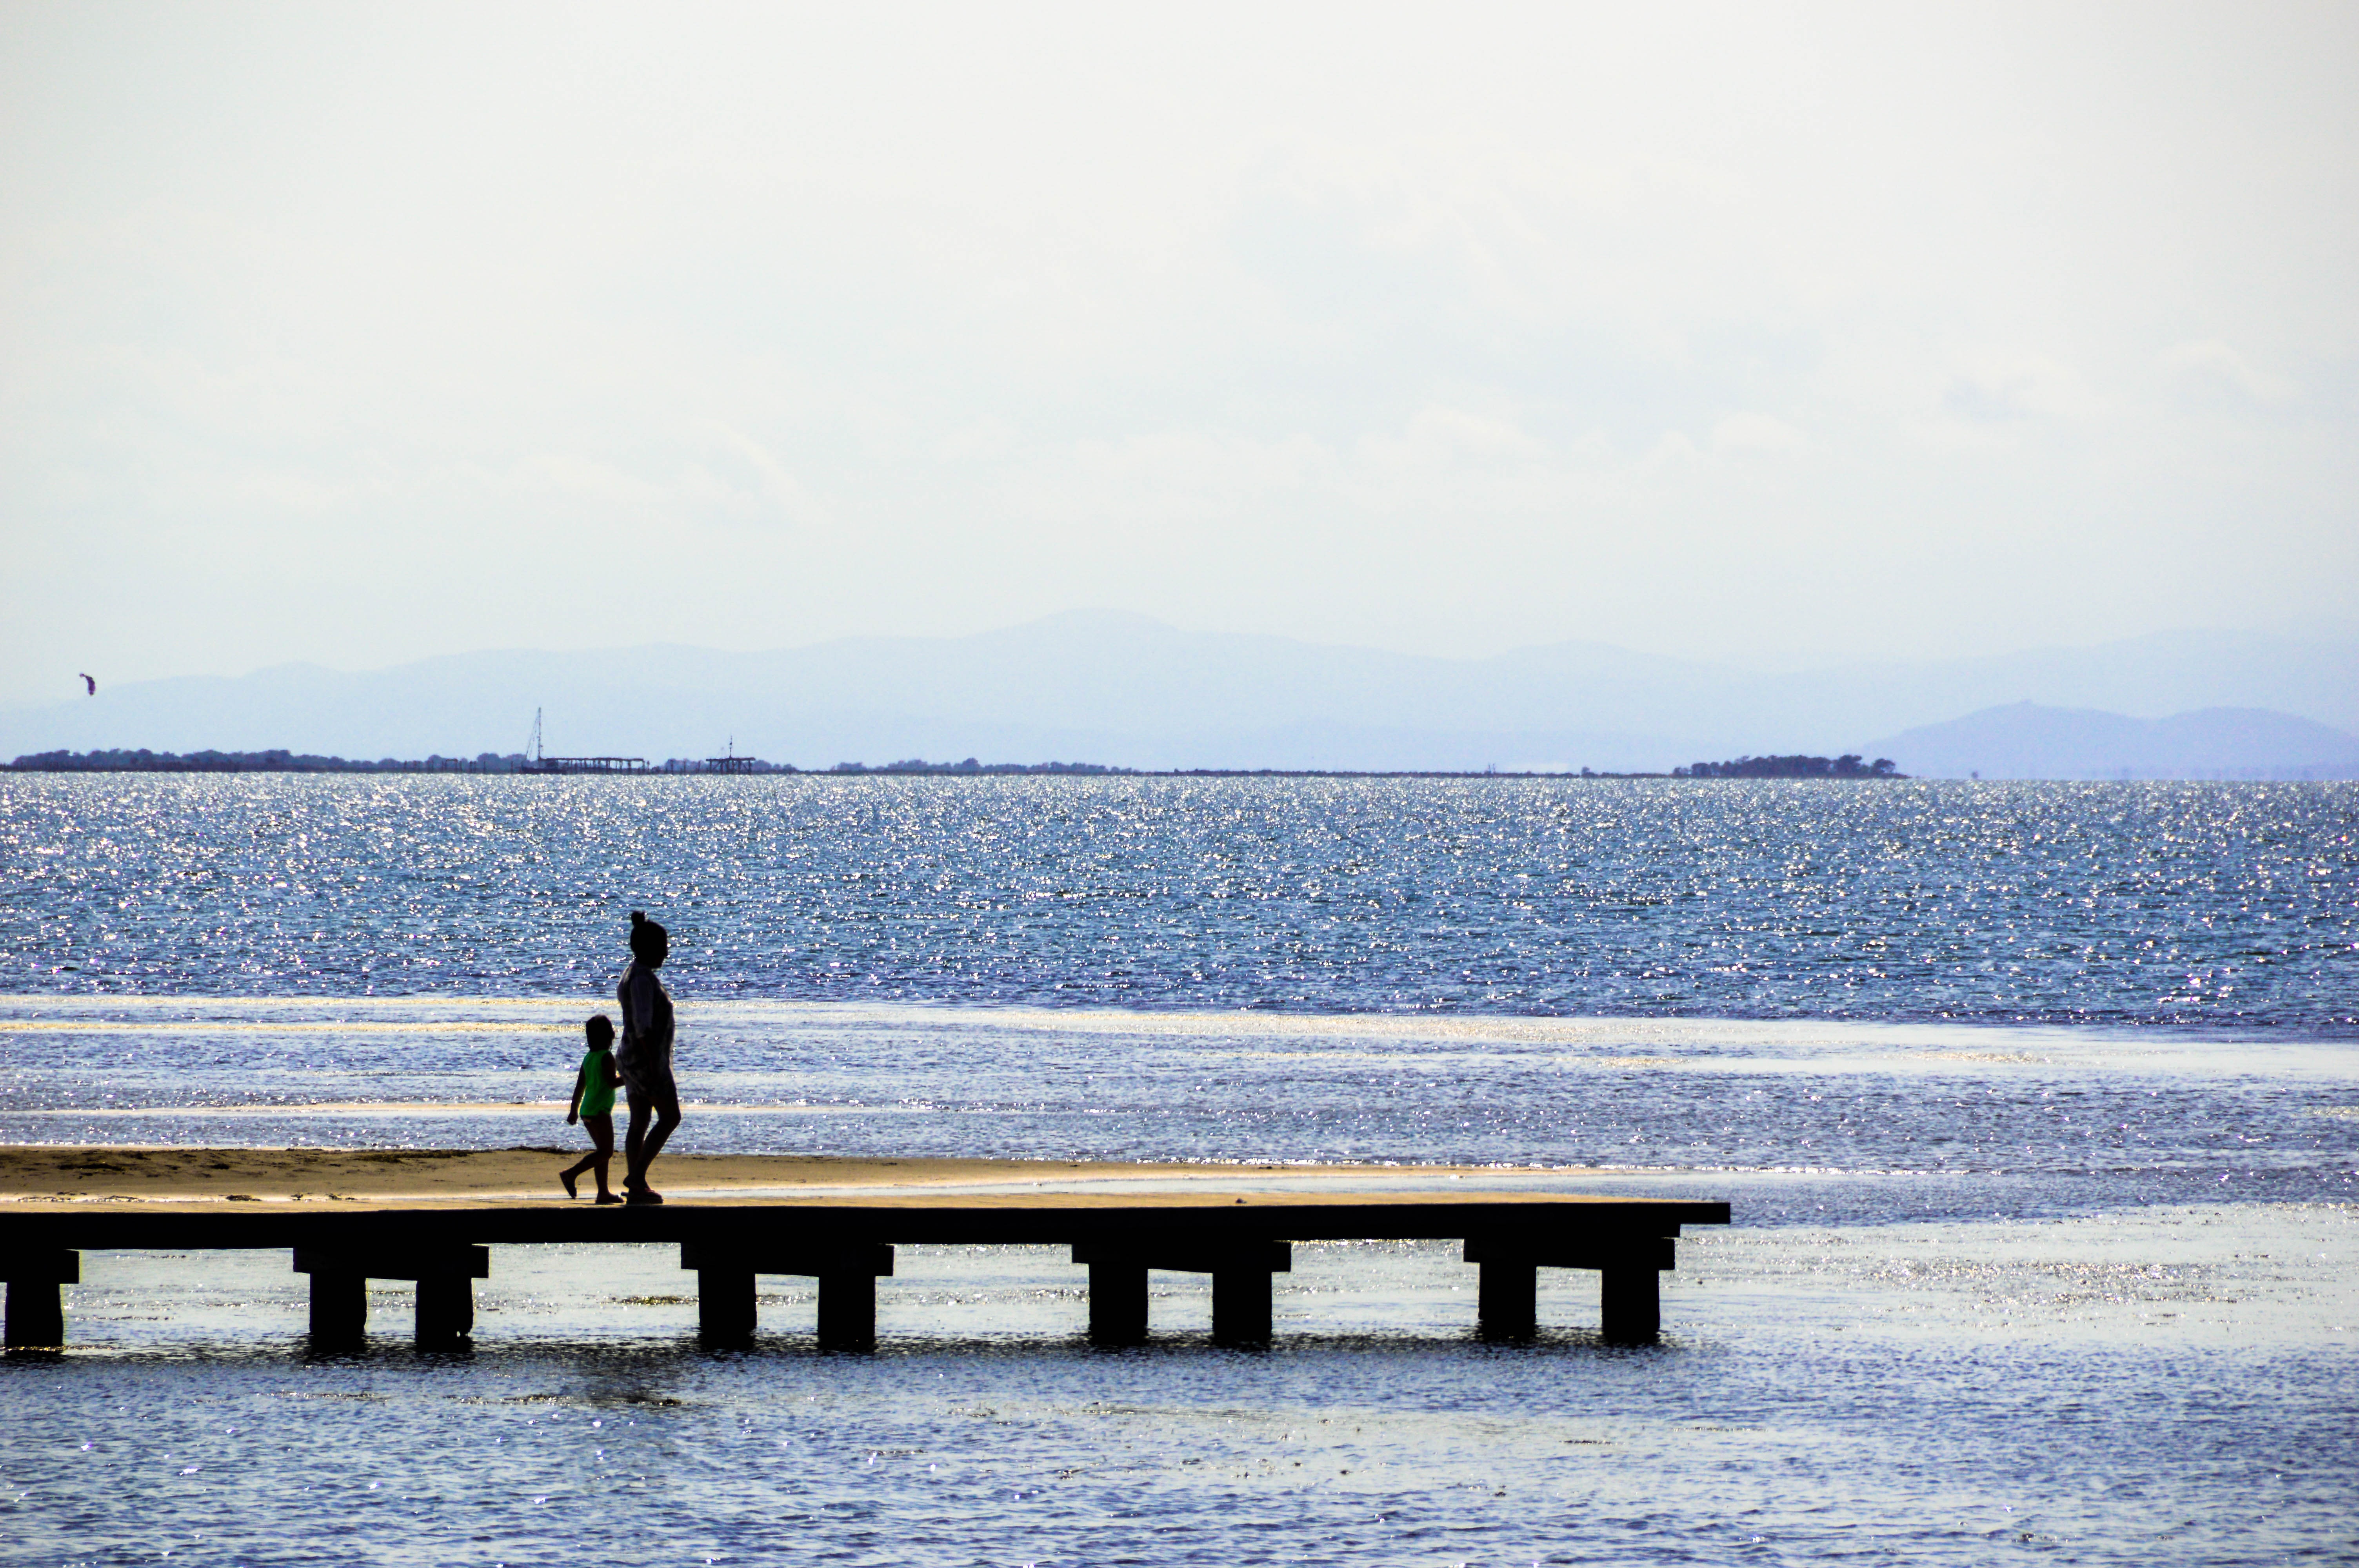
beach, sea, coast, water, ocean, horizon, silhouette, walking, winter, people, morning, shore, wave, lake, pier, vacation, spring, reflection, holiday, bay, jetty, body of water, mediterranean sea, mother and son